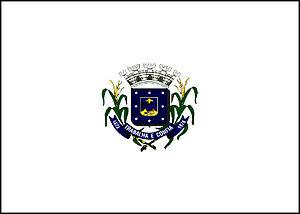
Prata est une ville brésilienne de l'ouest de l'État du Minas Gerais. Elle se situe par une latitude de 19° 18' 25 sud et par une longitude de 48° 18' 25 ouest, à une altitude de 631 mètres. Sa population était estimée à 27.469 habitants en 2015. La municipalité s'étend sur 4.856,626 km². Elle fait partie du Triangle Mineiro.